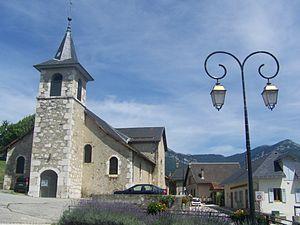
Église de la commune de St-Jean d'Arvey près de Chambéry en Savoie.
Saint-Jean-d'Arvey est une commune française située dans le département de la Savoie, en région Auvergne-Rhône-Alpes.